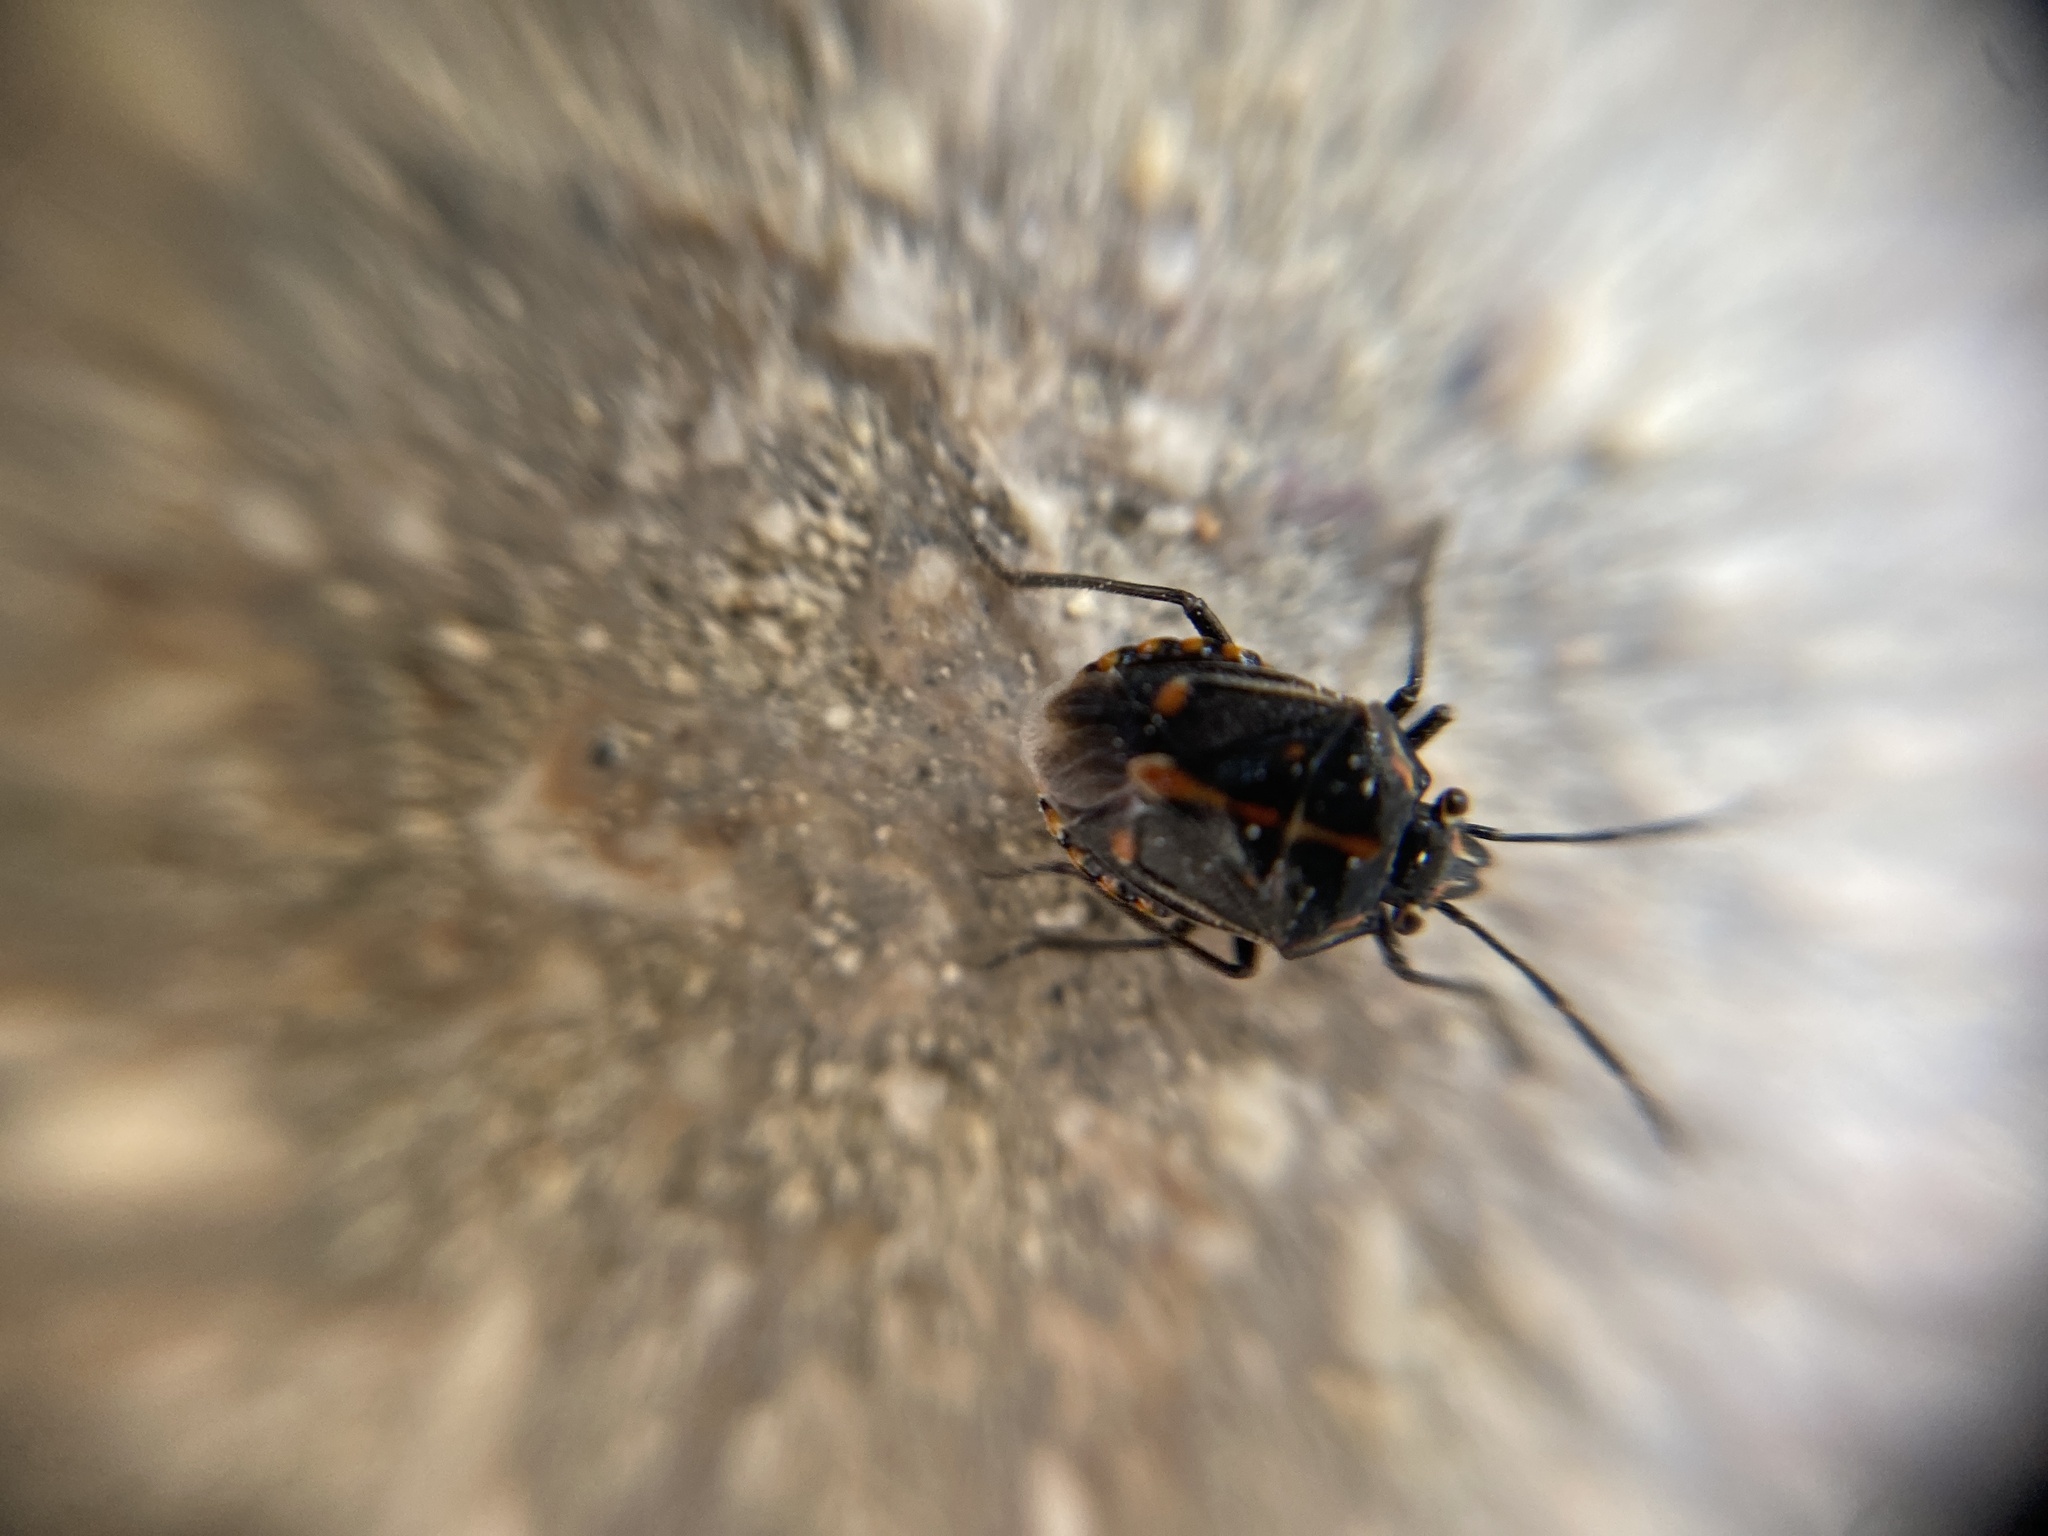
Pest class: stink_bug